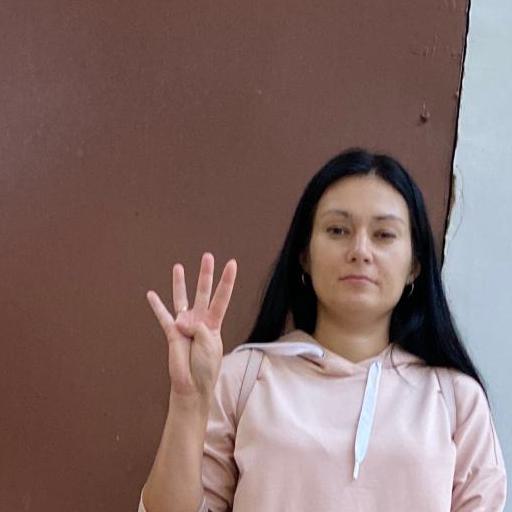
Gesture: four